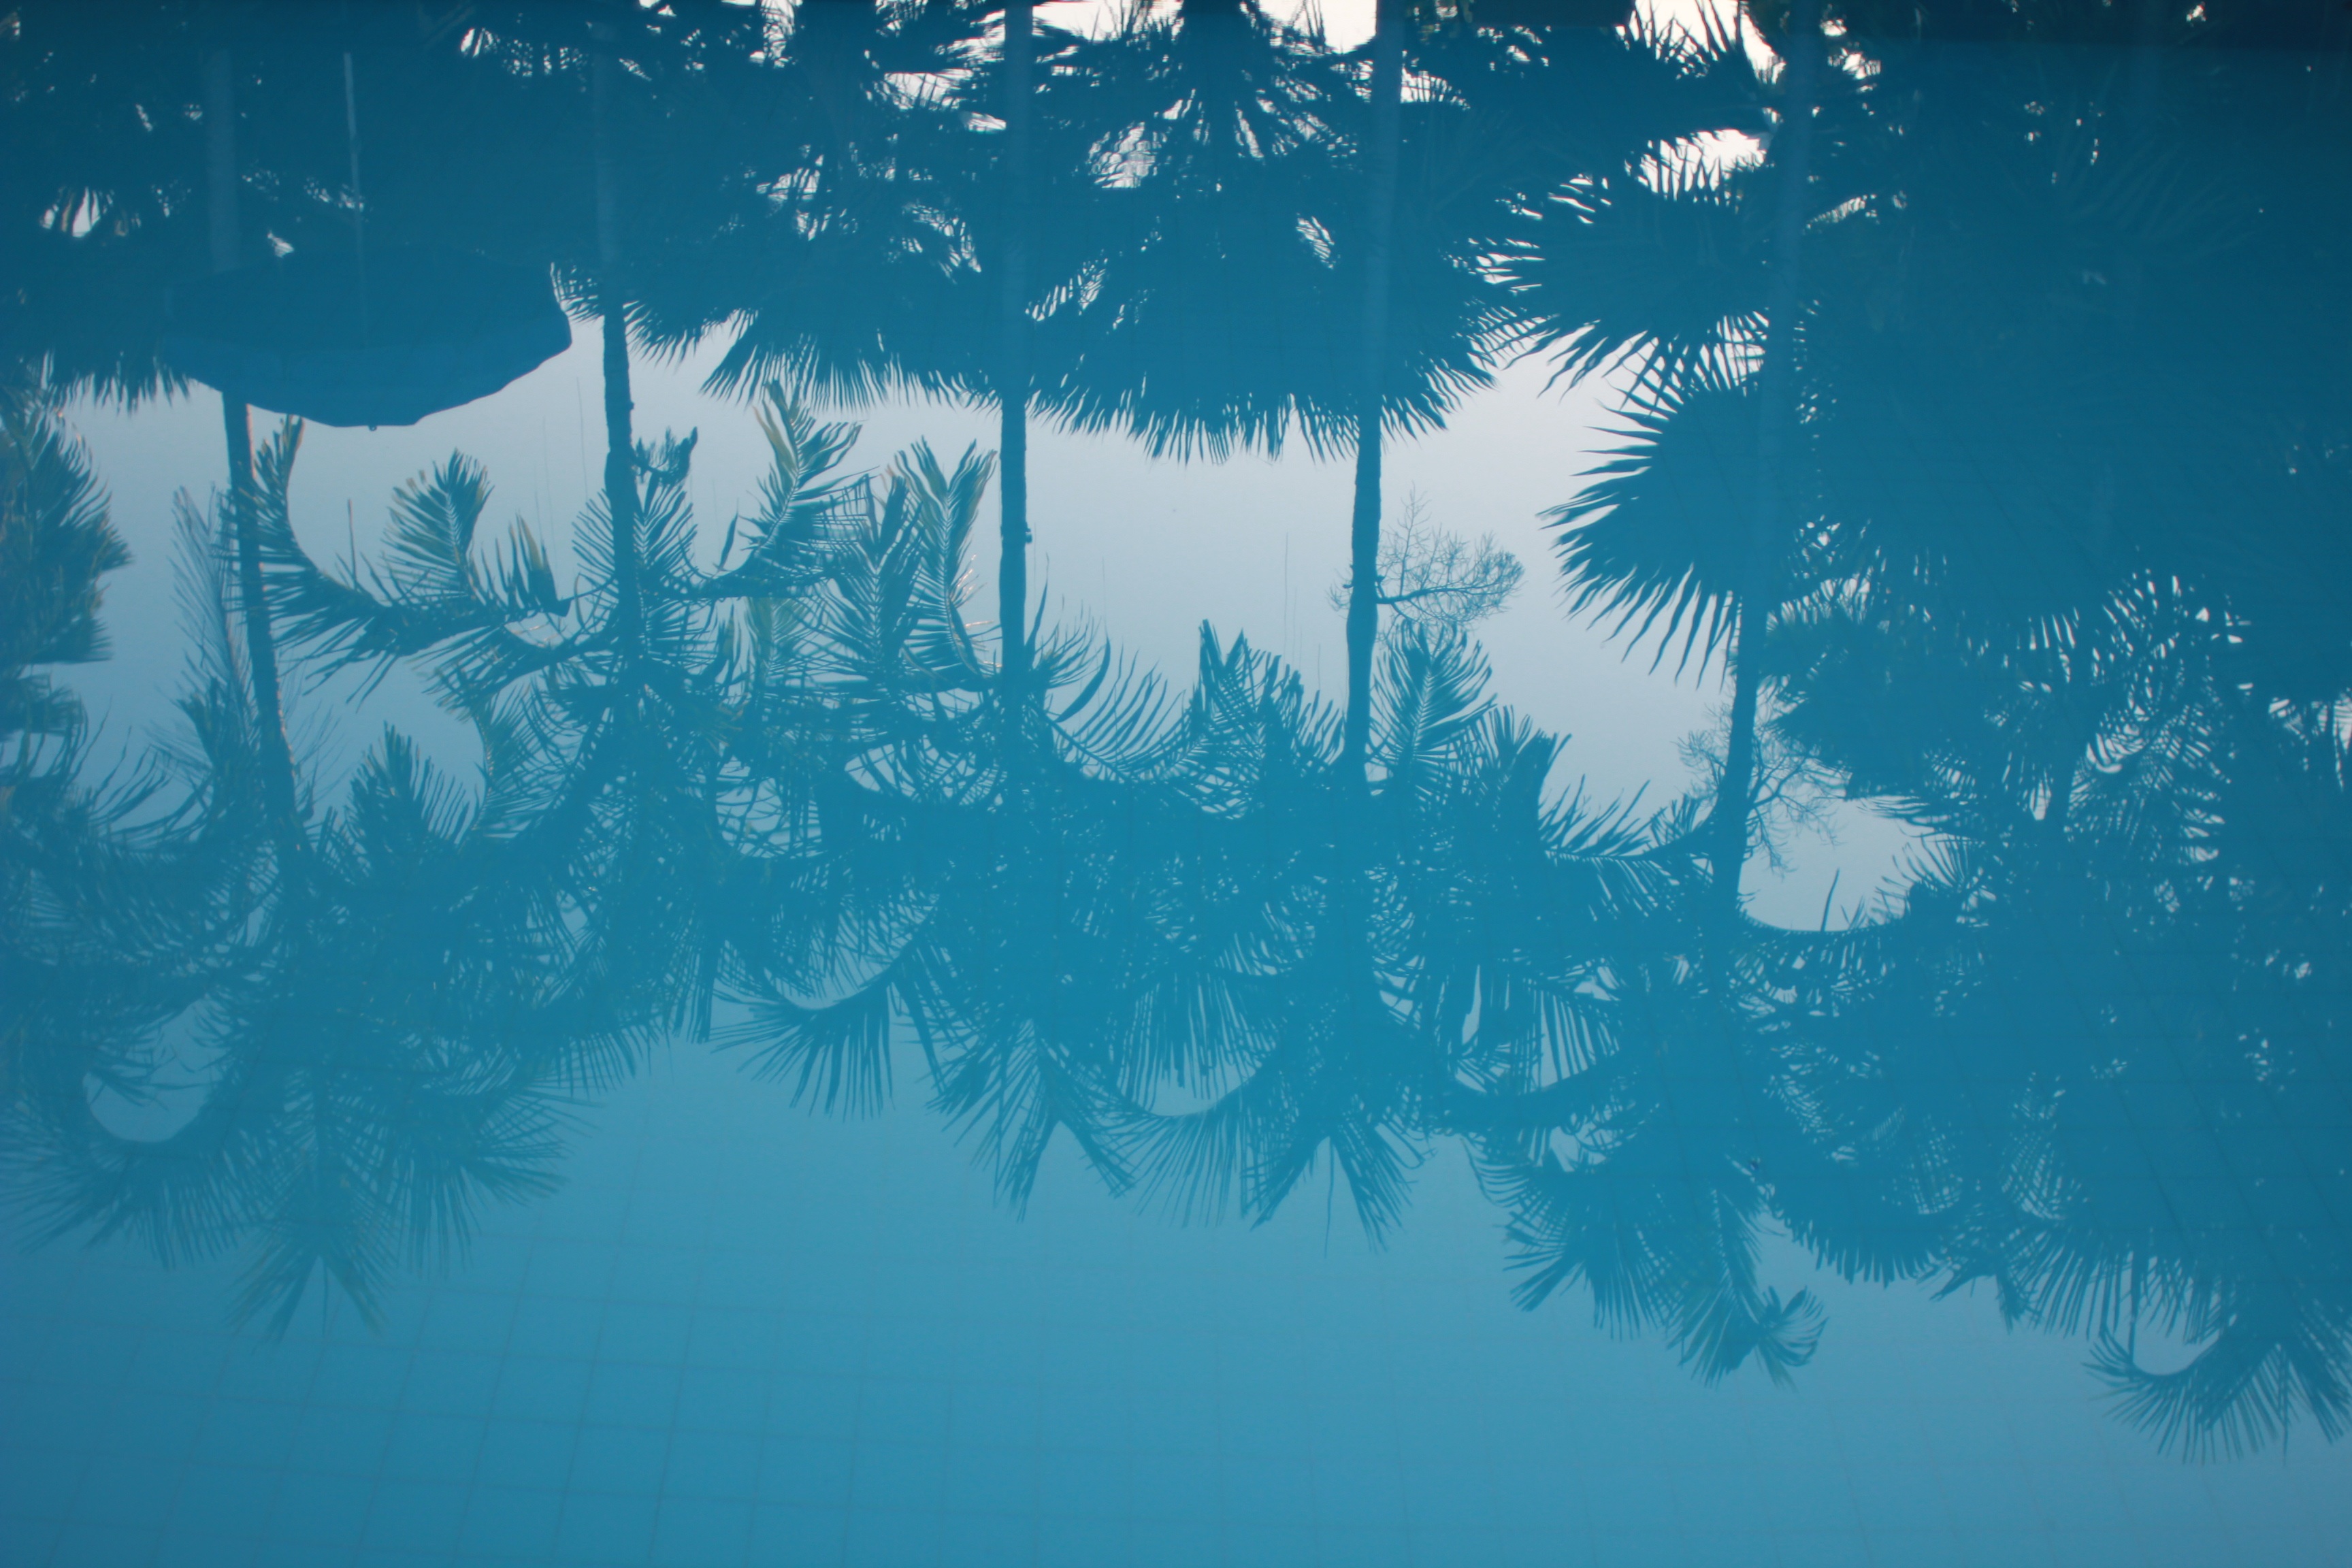
water, branch, sky, palm tree, sunlight, wave, atmosphere, pool, reflection, tropical, blue, illustration, atmospheric phenomenon, computer wallpaper